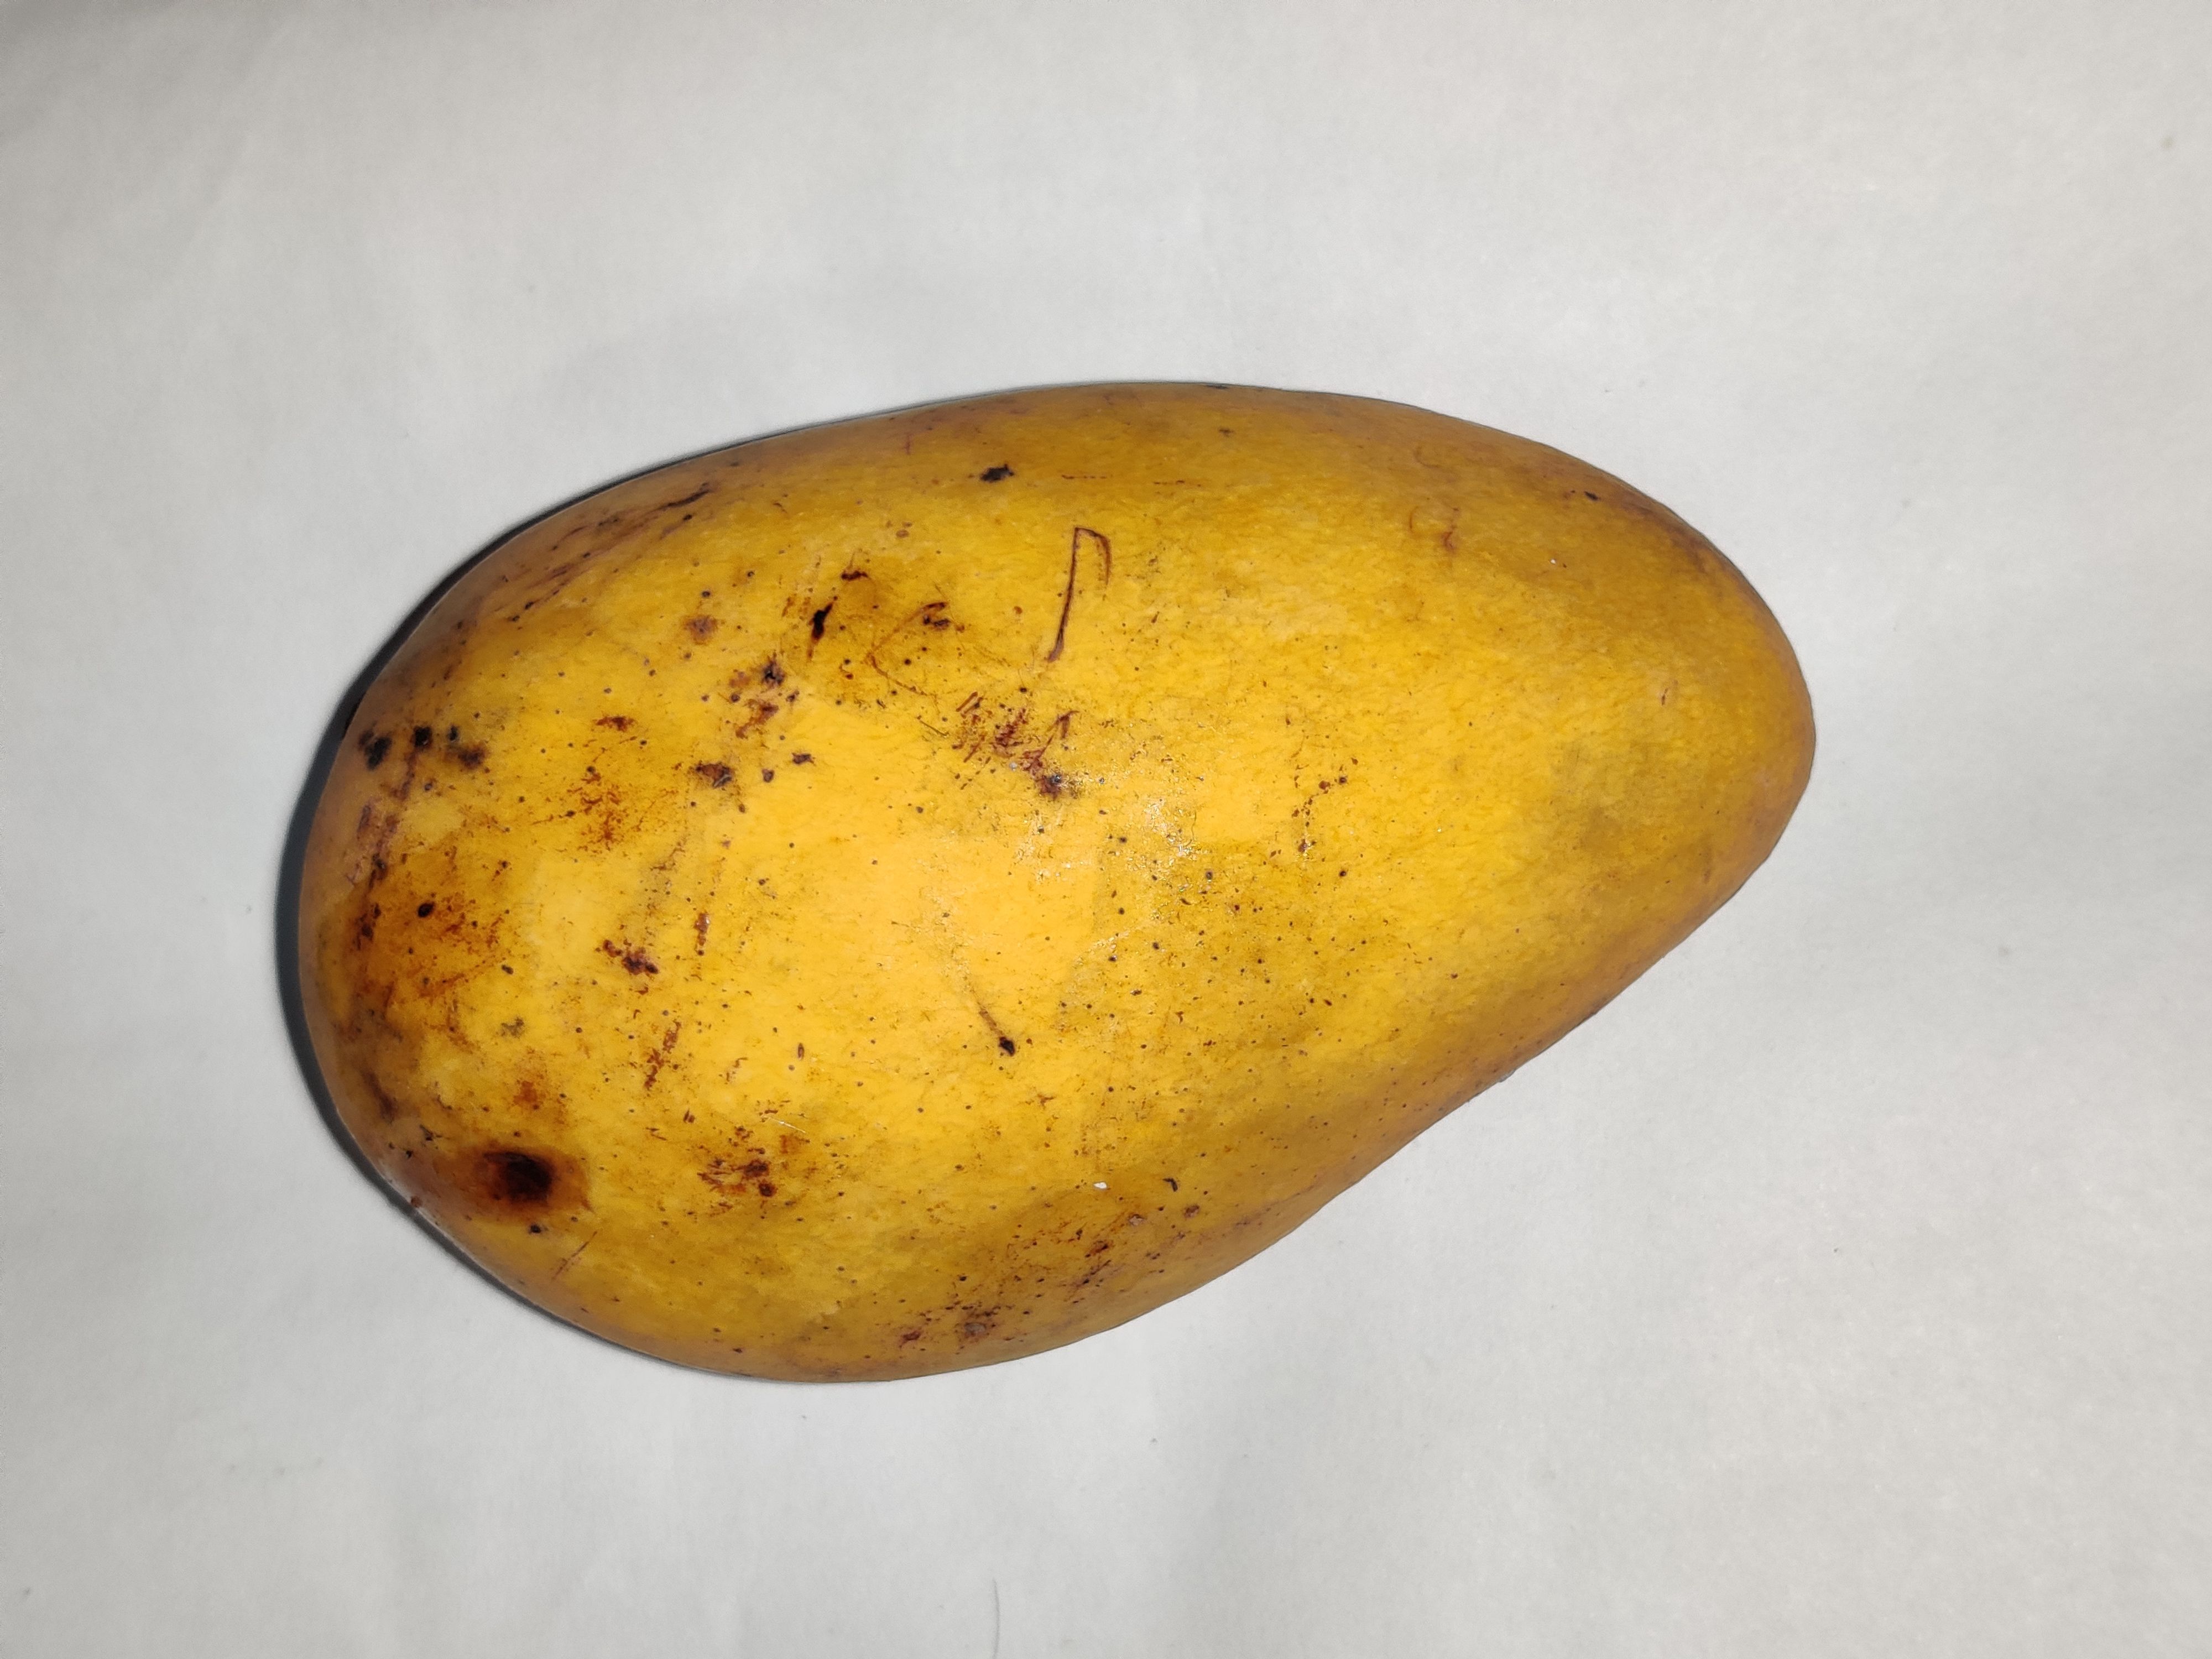
Fruit: mango
Grade: 2nd-grade